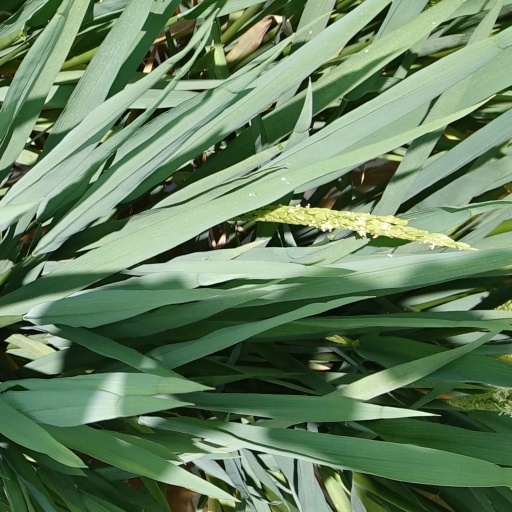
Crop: rice